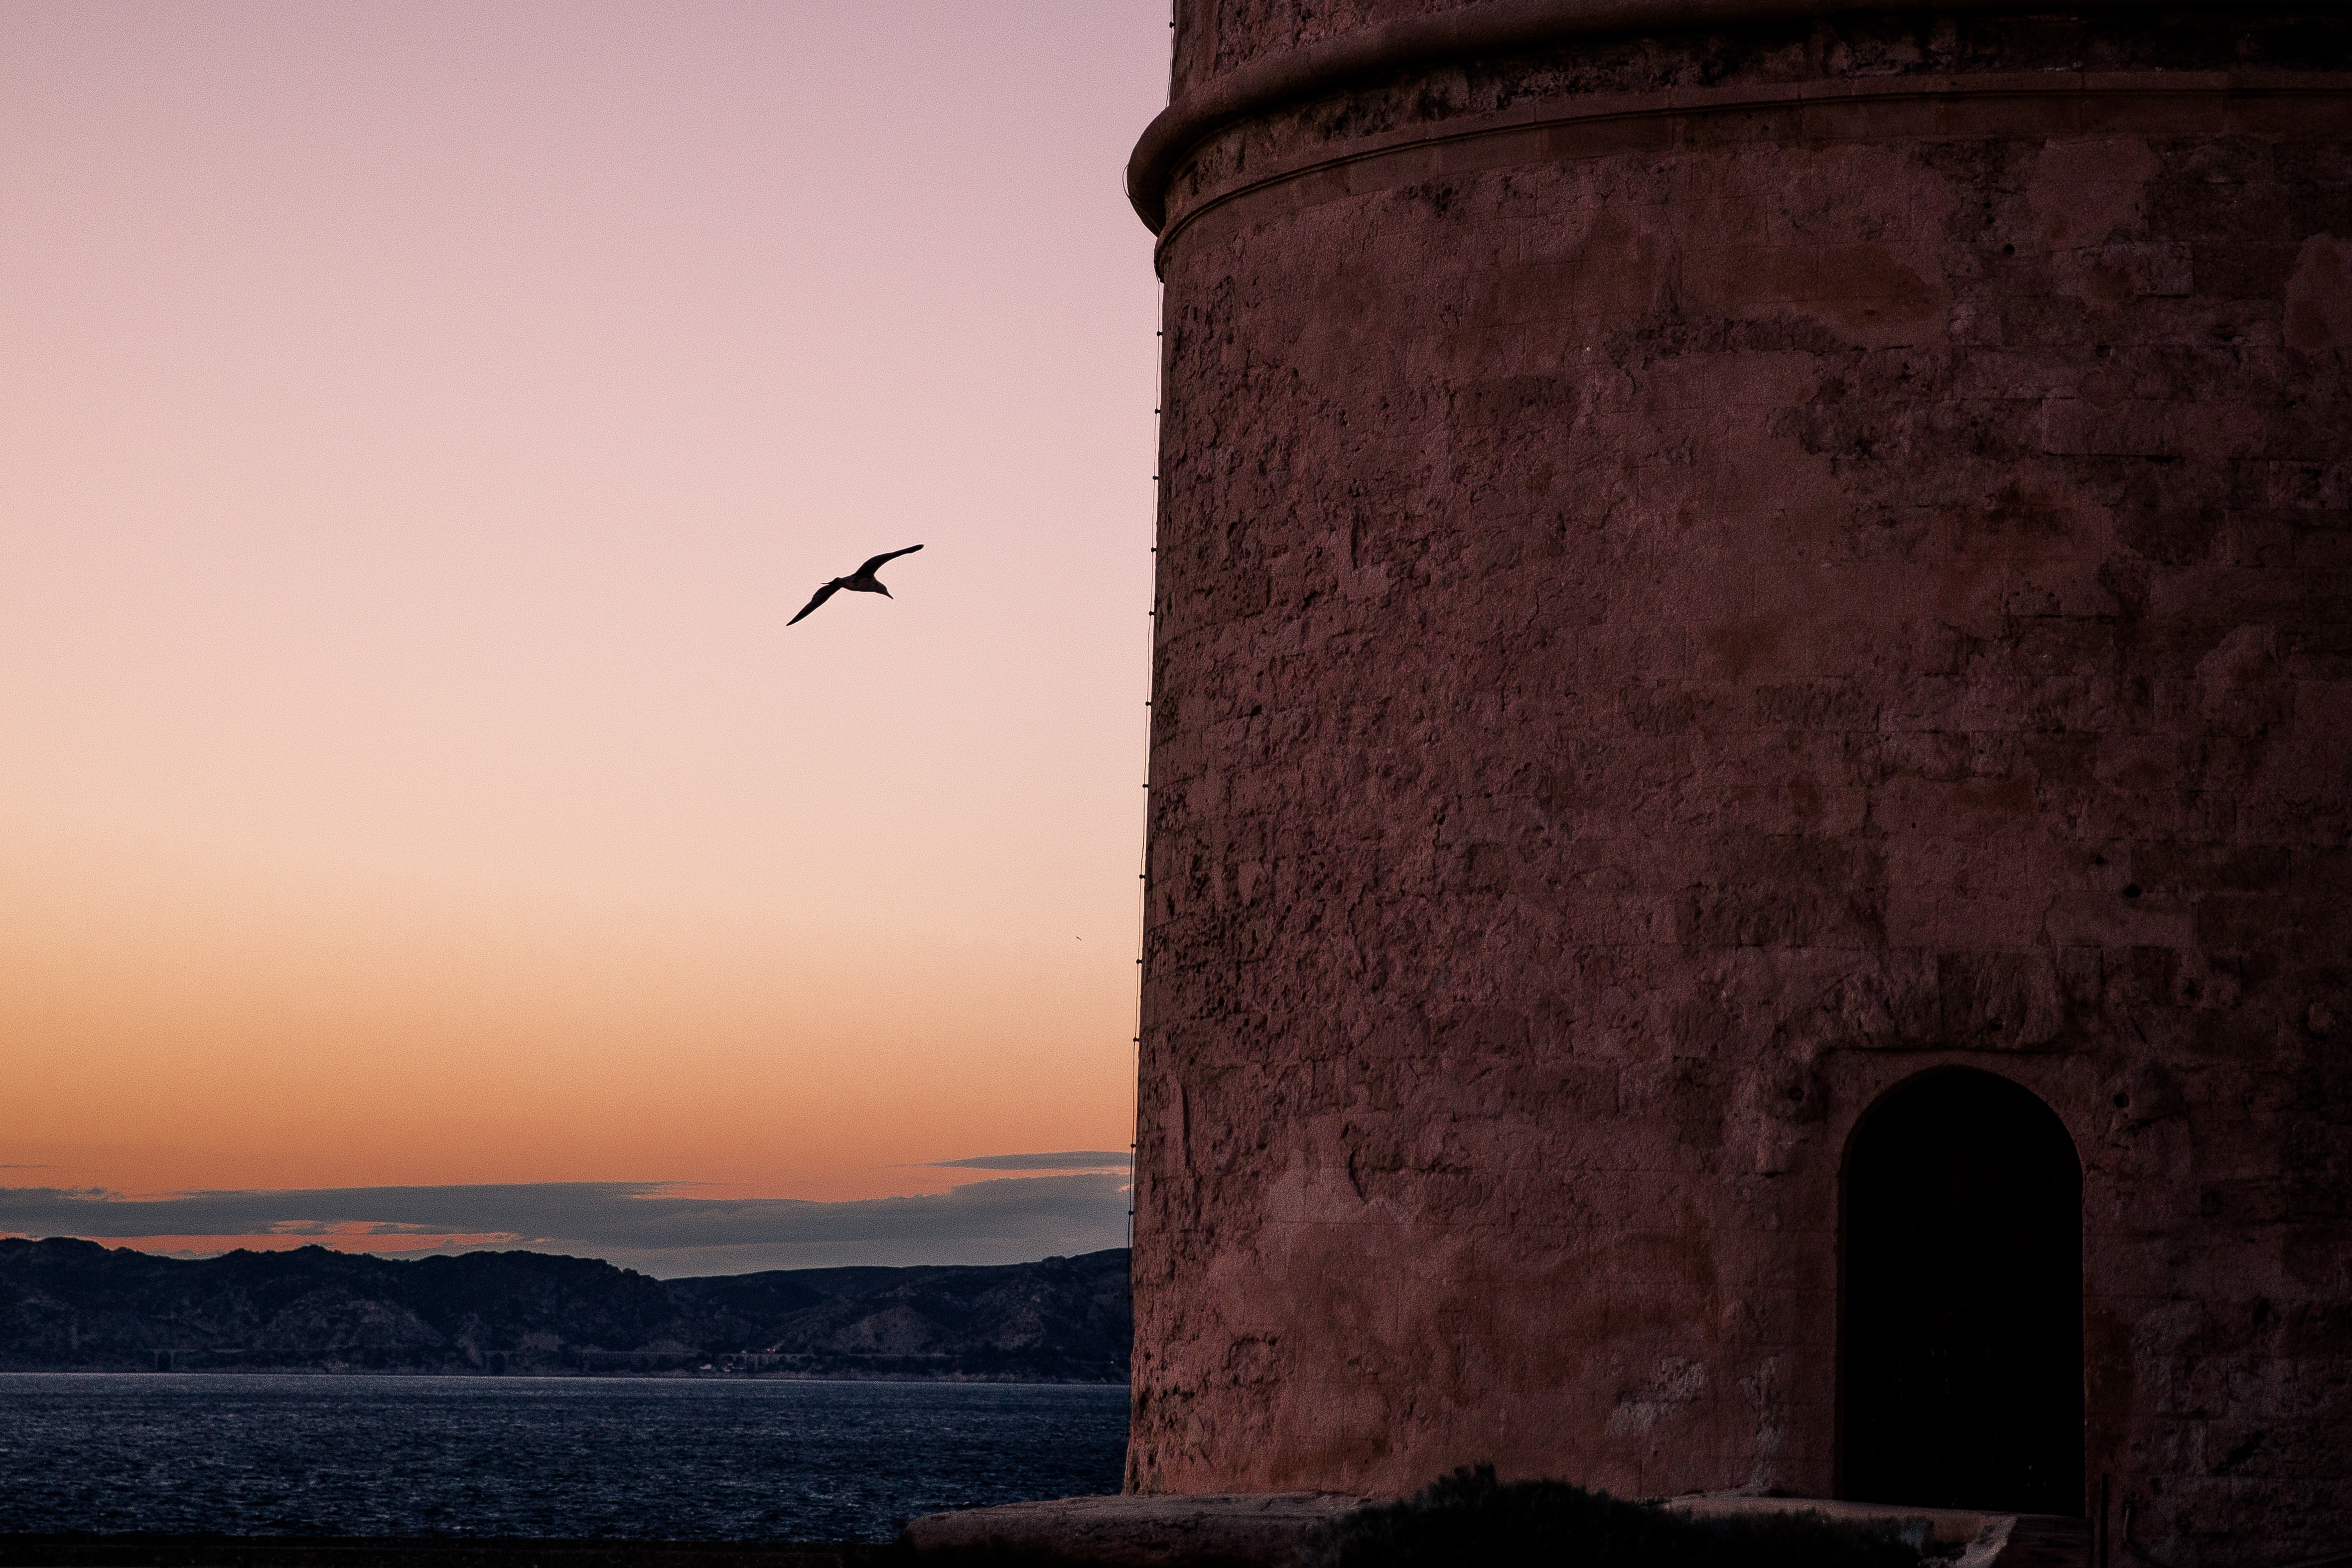
sunset, morning, dawn, dusk, evening, darkness, temple